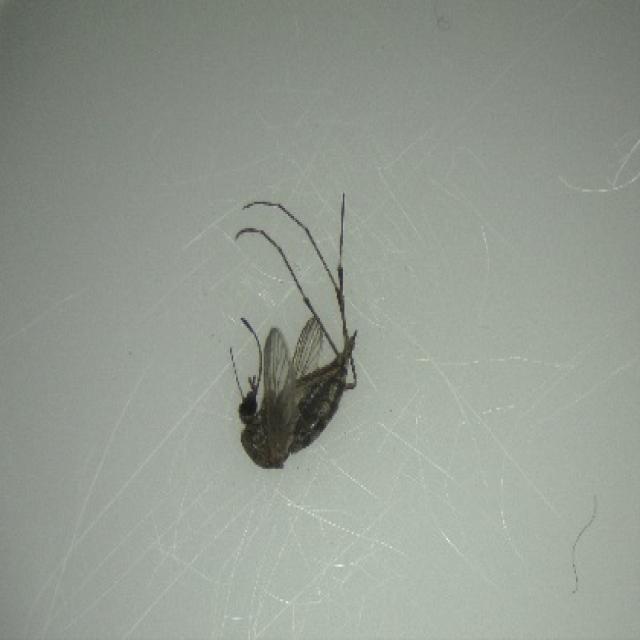
Species: aedes_vexans